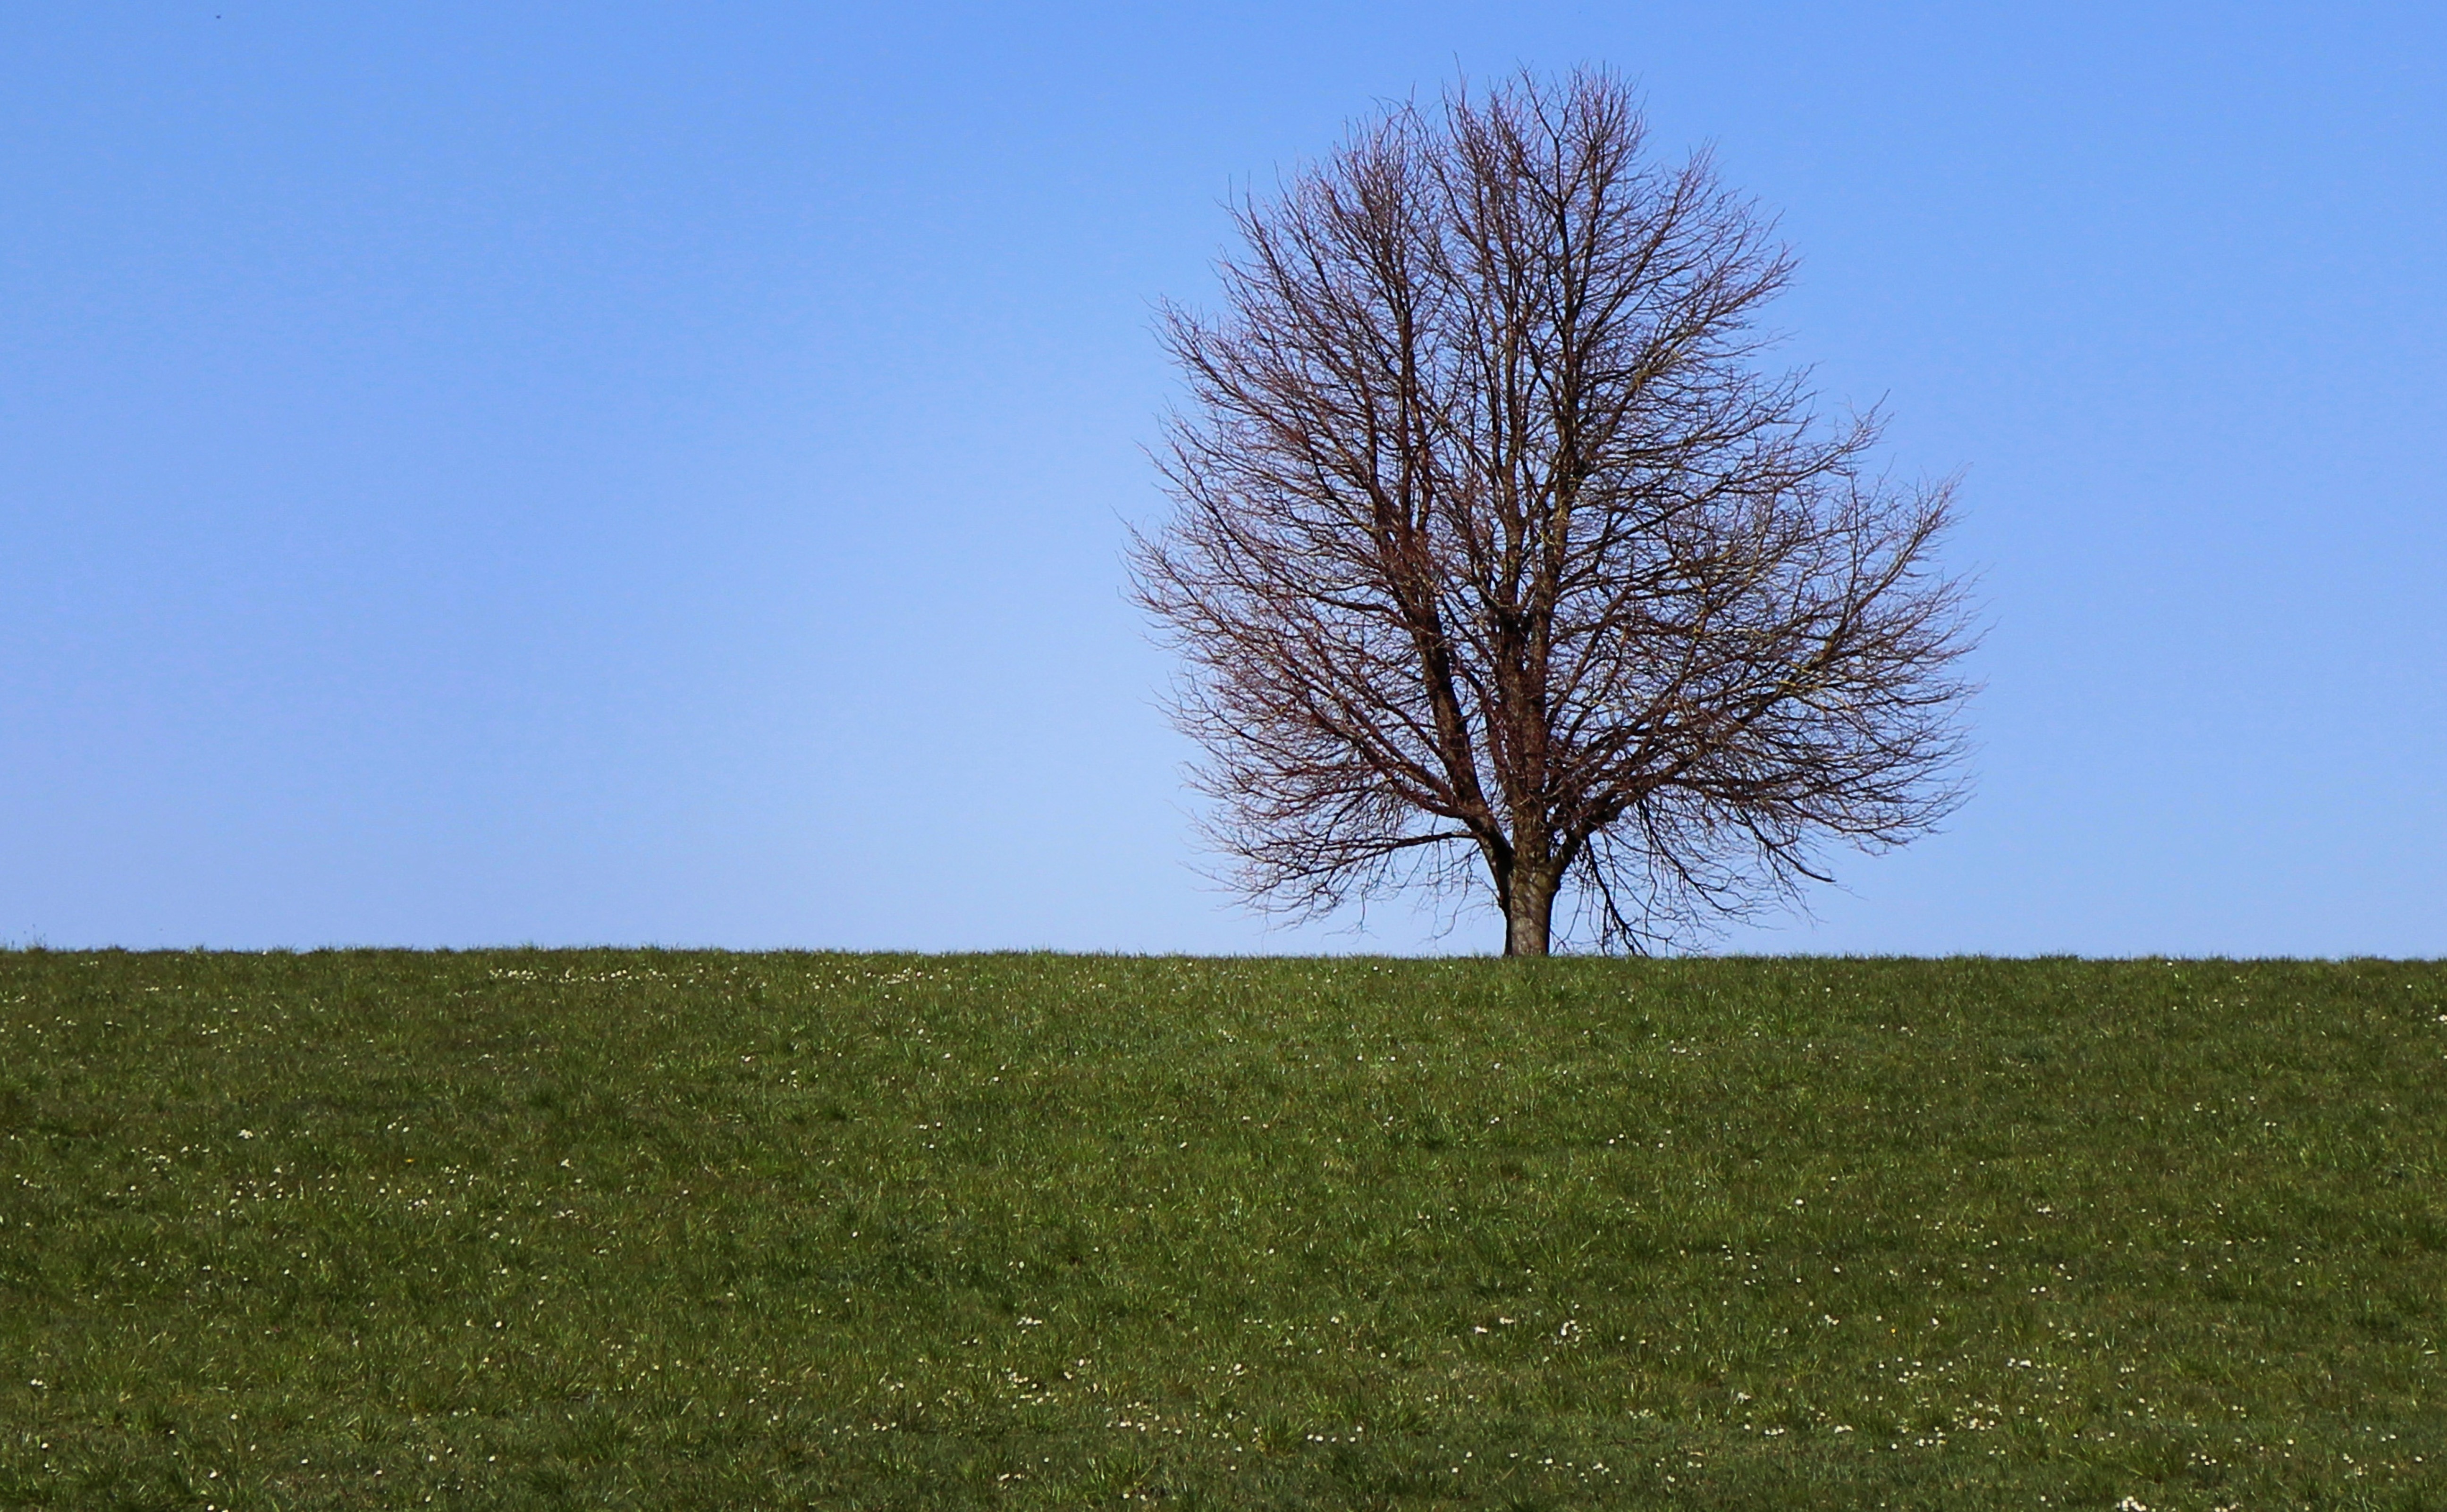
tree, grass, horizon, plant, sky, field, meadow, prairie, hill, flower, wind, pasture, soil, blue, savanna, plain, grassland, habitat, ecosystem, steppe, rural area, flowering plant, natural environment, grass family, woody plant, land plant, land lot